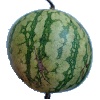
Label: Watermelon 1